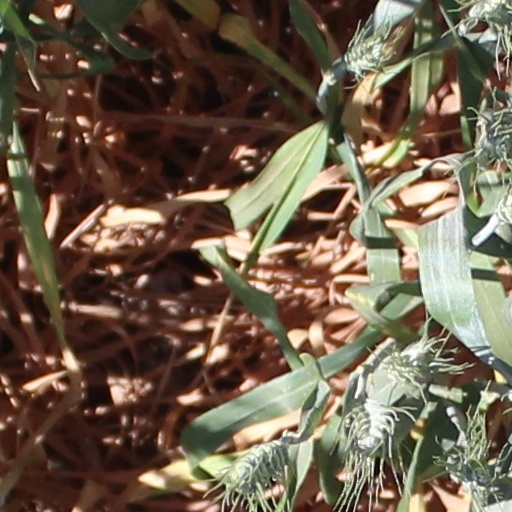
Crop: wheat